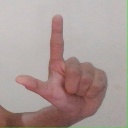
अक्षर: ल